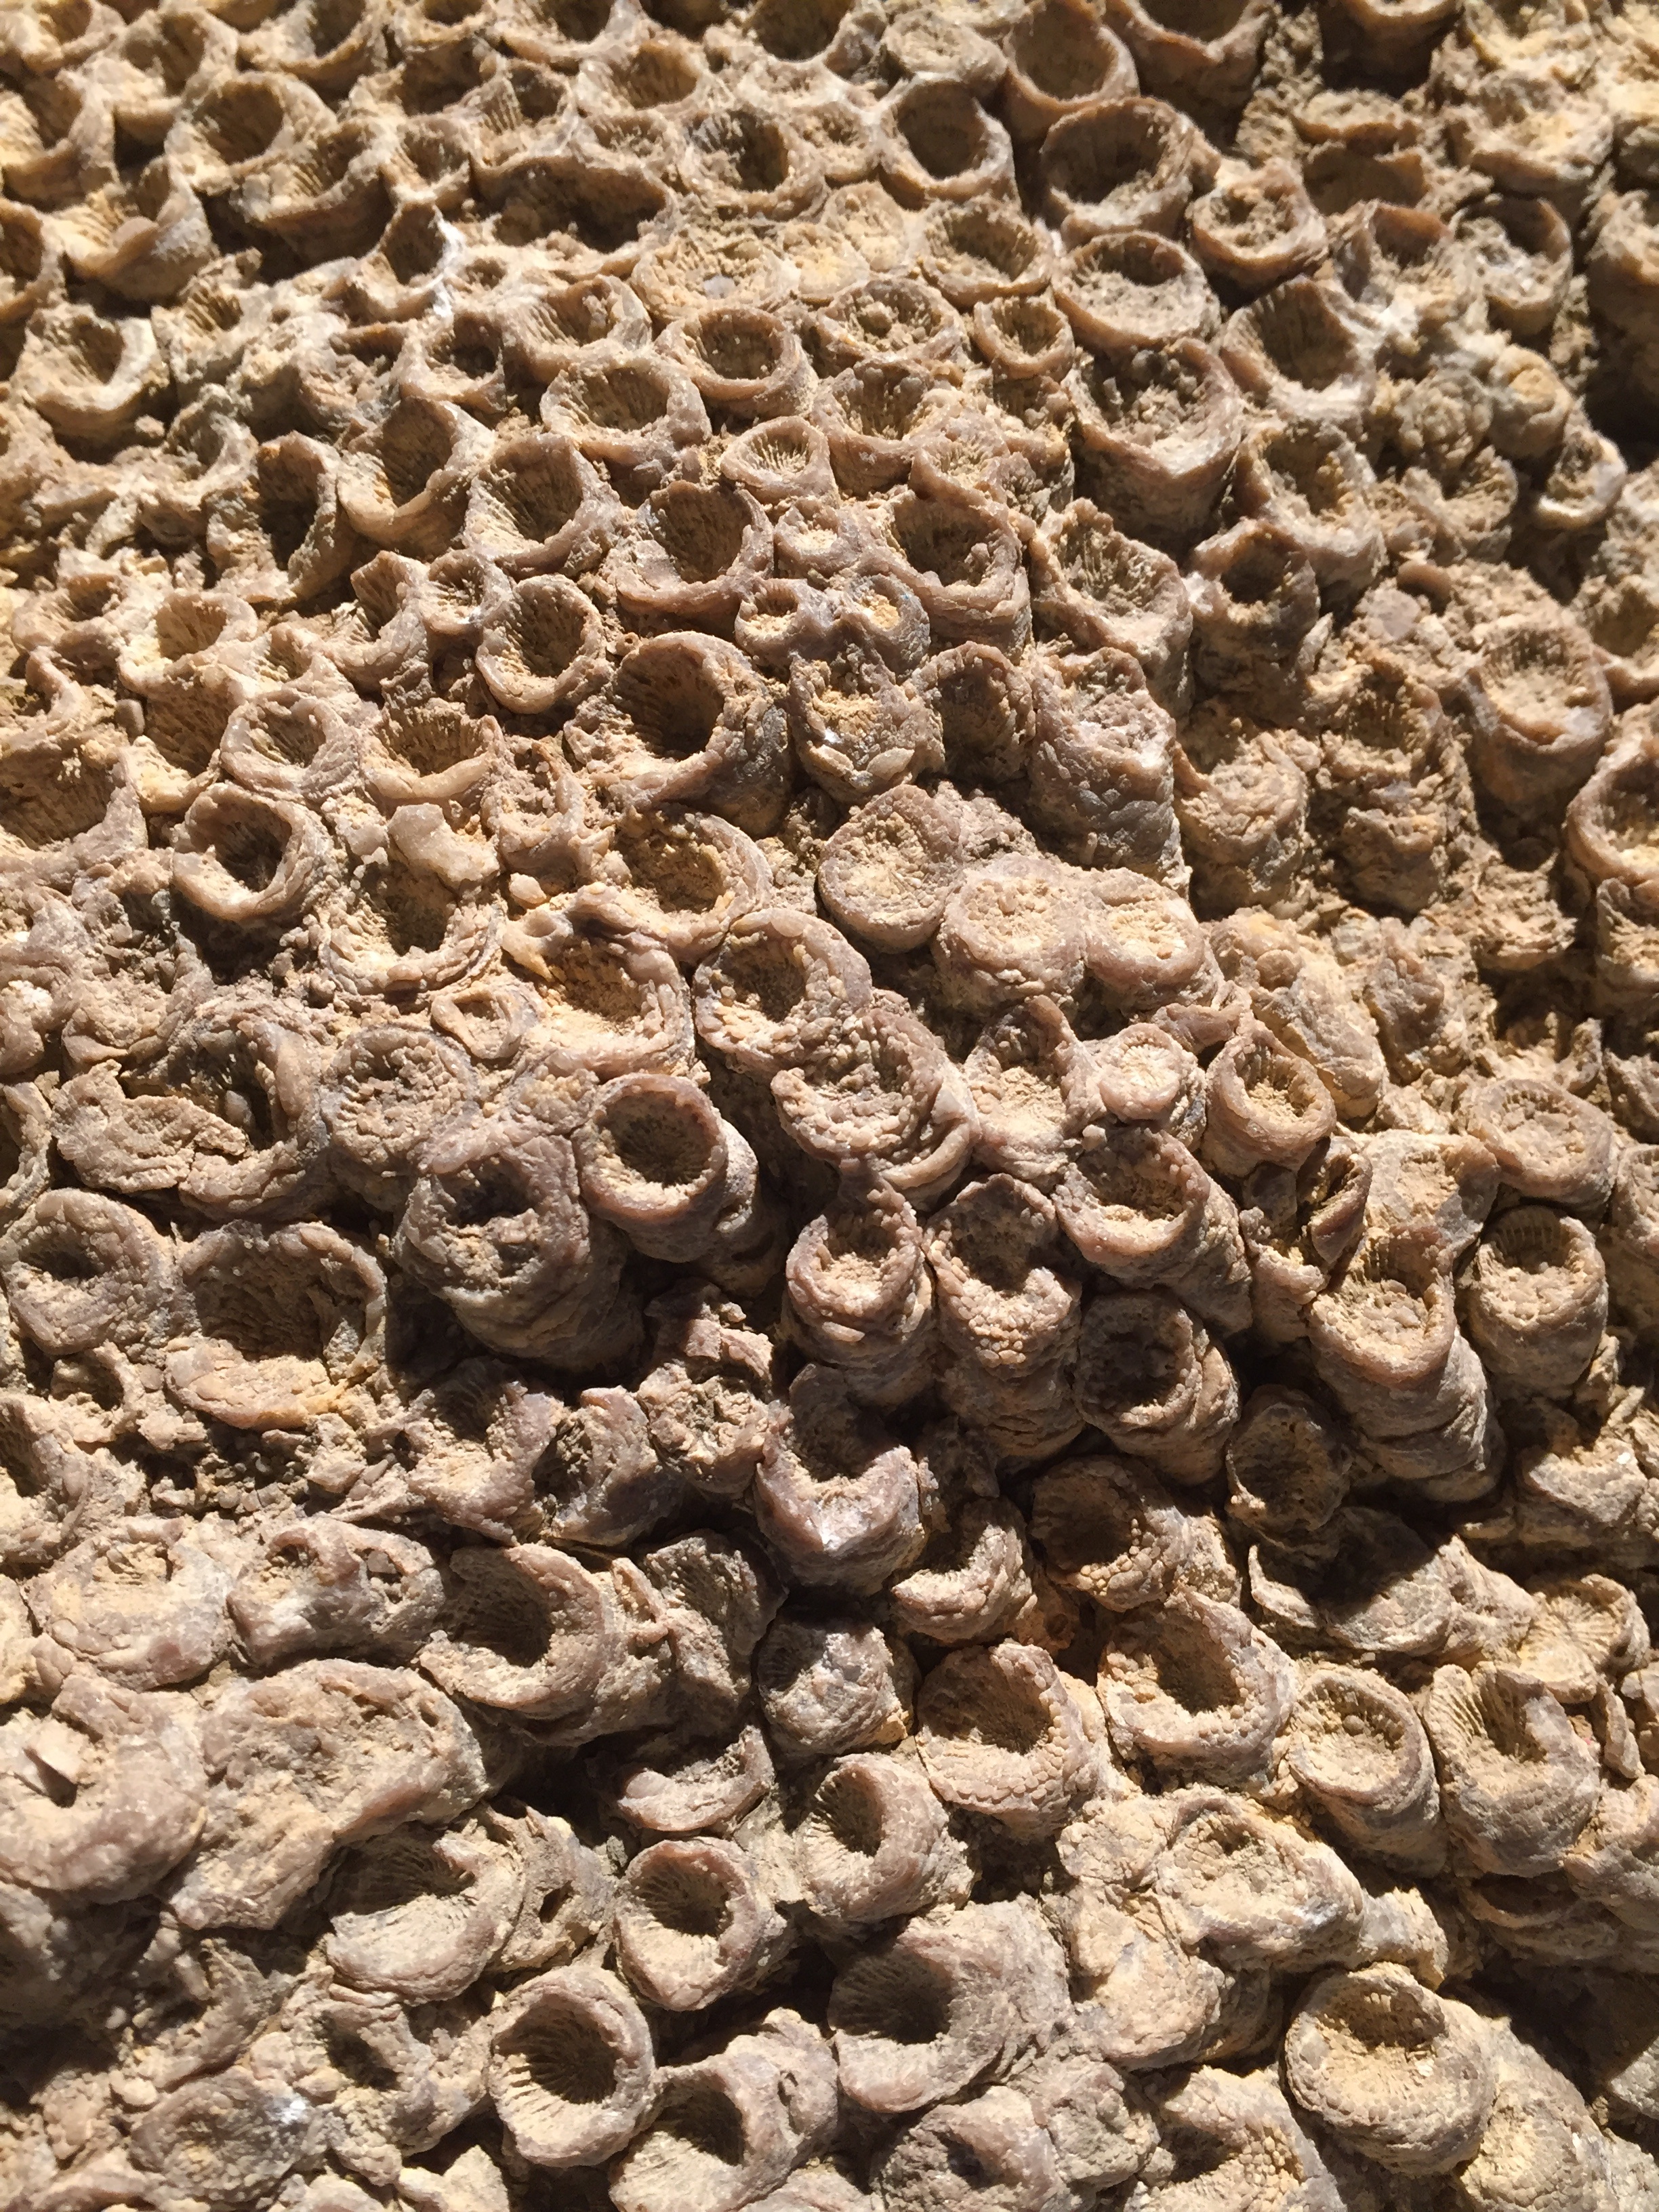
sand, rock, structure, wood, ground, texture, old, stone, soil, stone wall, material, art, geology, temple, craters, carving, archaeological site, ancient history